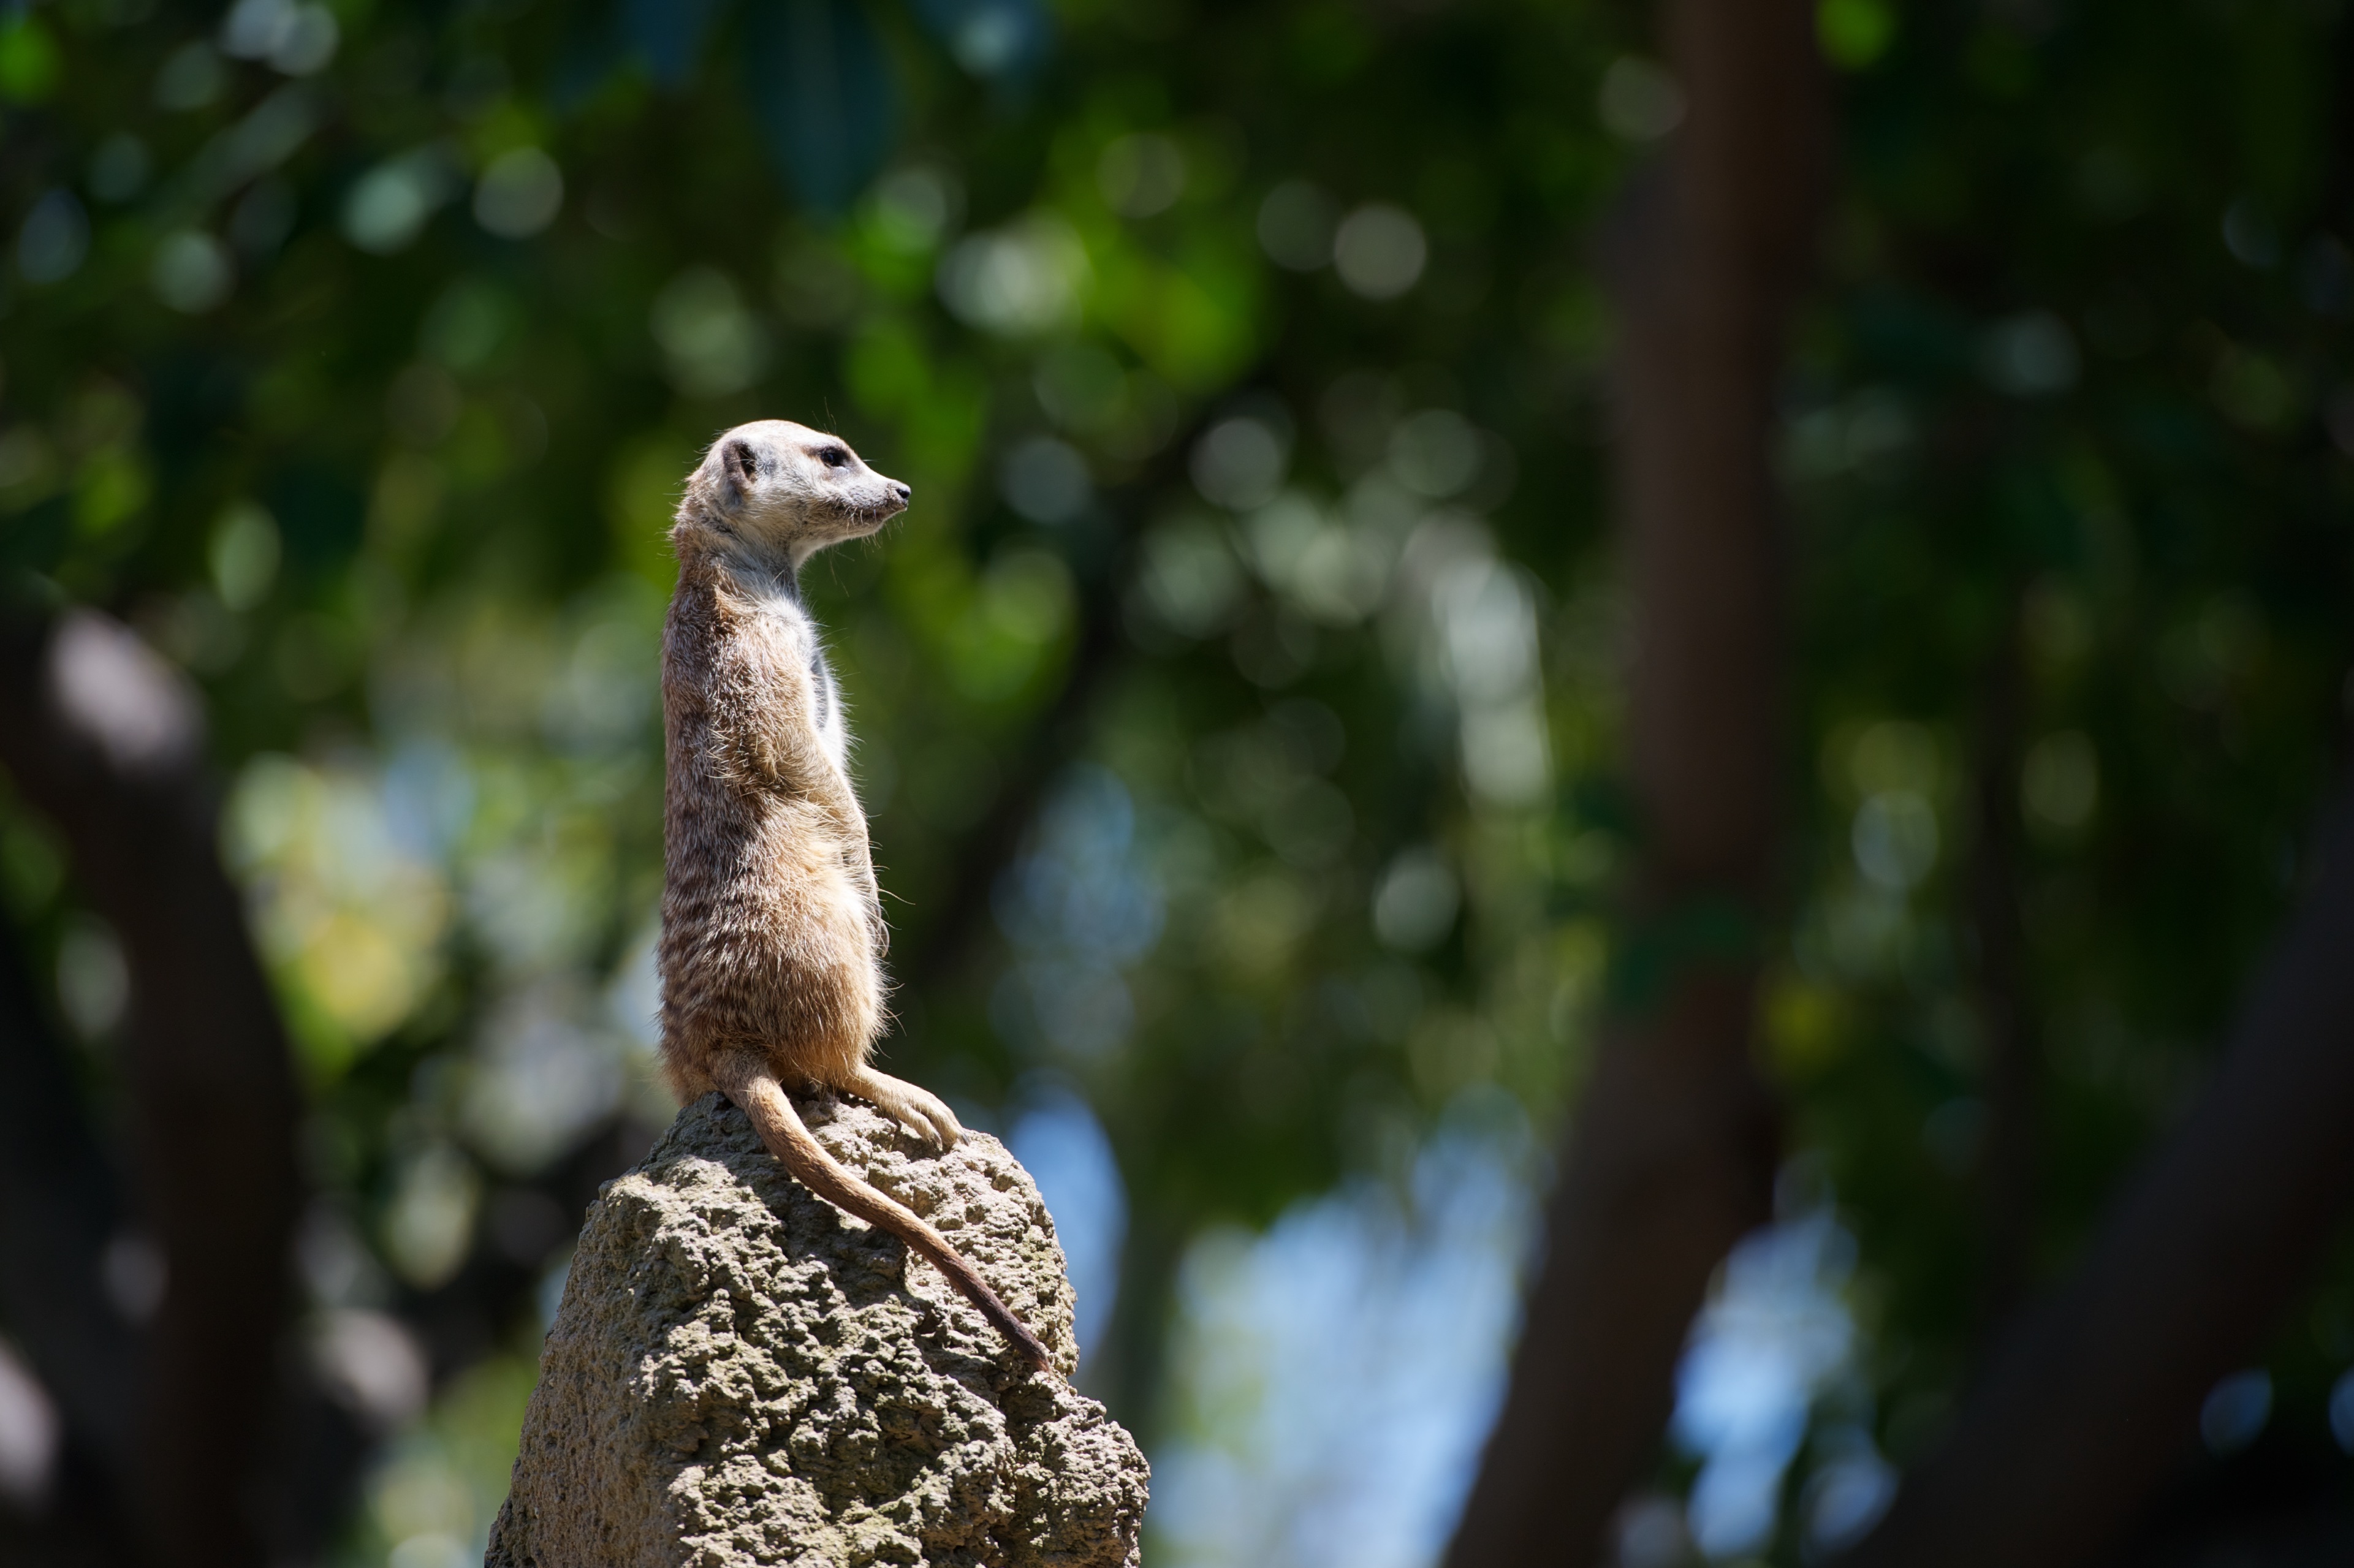
nature, forest, rock, branch, bird, animal, wildlife, jungle, mammal, fauna, upright, bird of prey, rainforest, meerkat